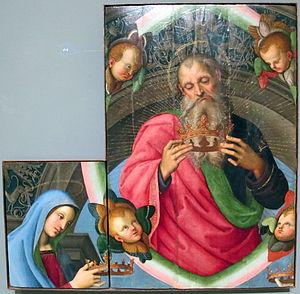
Le musée de Capodimonte est l'un des musées les plus importants de Naples. Il se situe au 1, via Miano, à l'intérieur du parc homonyme, dans un édifice nommé Reggia di Capodimonte, édifié pour Charles de Bourbon, roi de Naples par l'architecte romain Antonio Canevari.